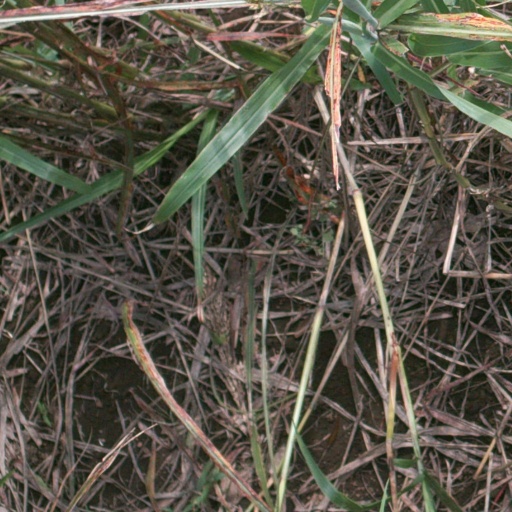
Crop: sorghum